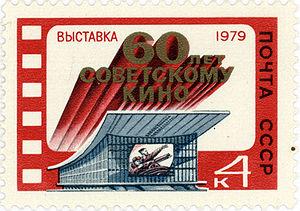
Le cinéma russe et soviétique fut pendant longtemps un des plus importants du cinéma européen. Il a connu une importante crise durant les années 1990 et compte, depuis le milieu des années 2000, de nouveau parmi les cinématographies européennes les plus prolifiques.